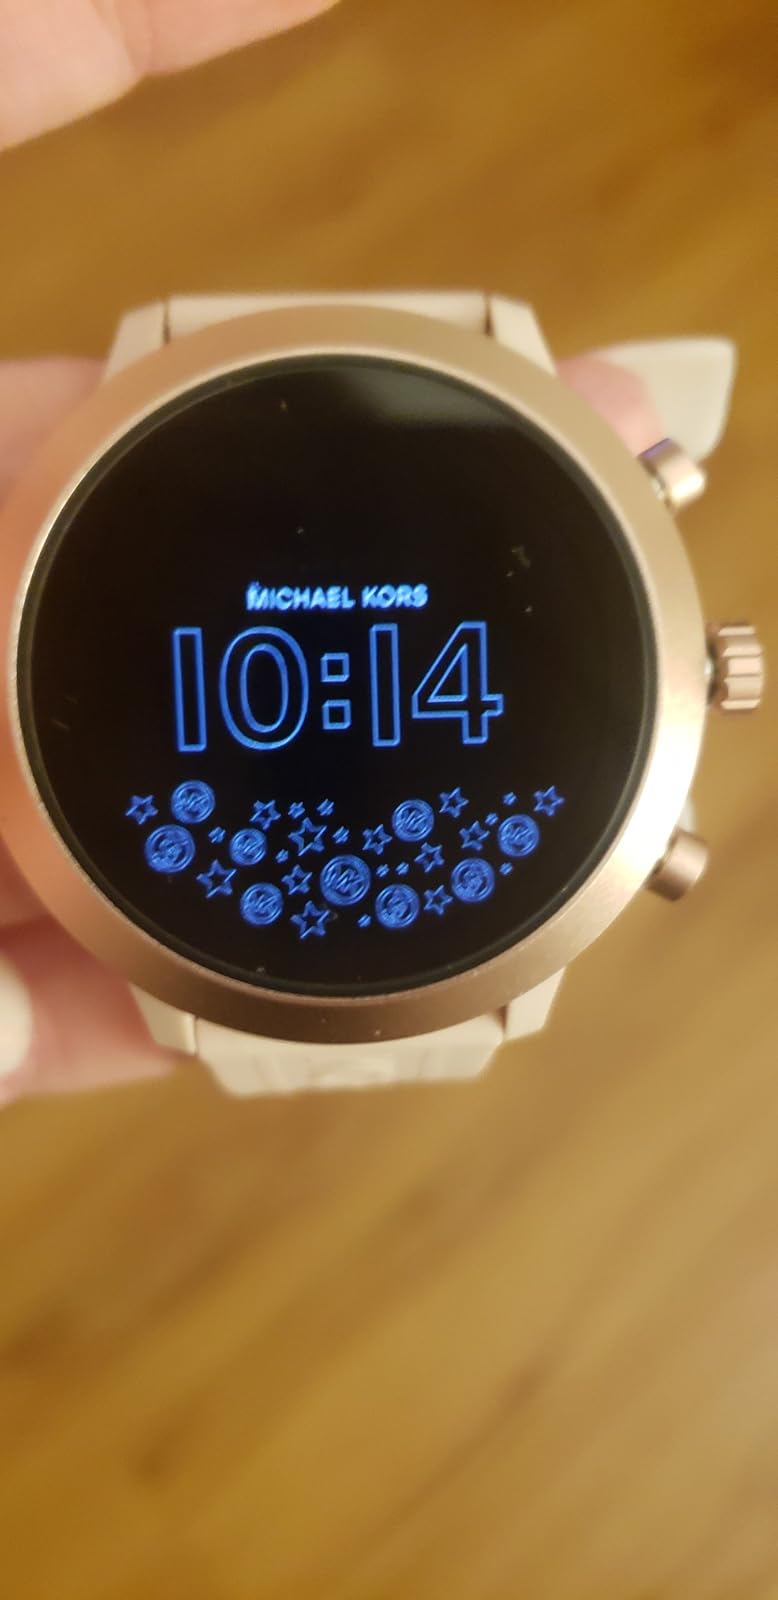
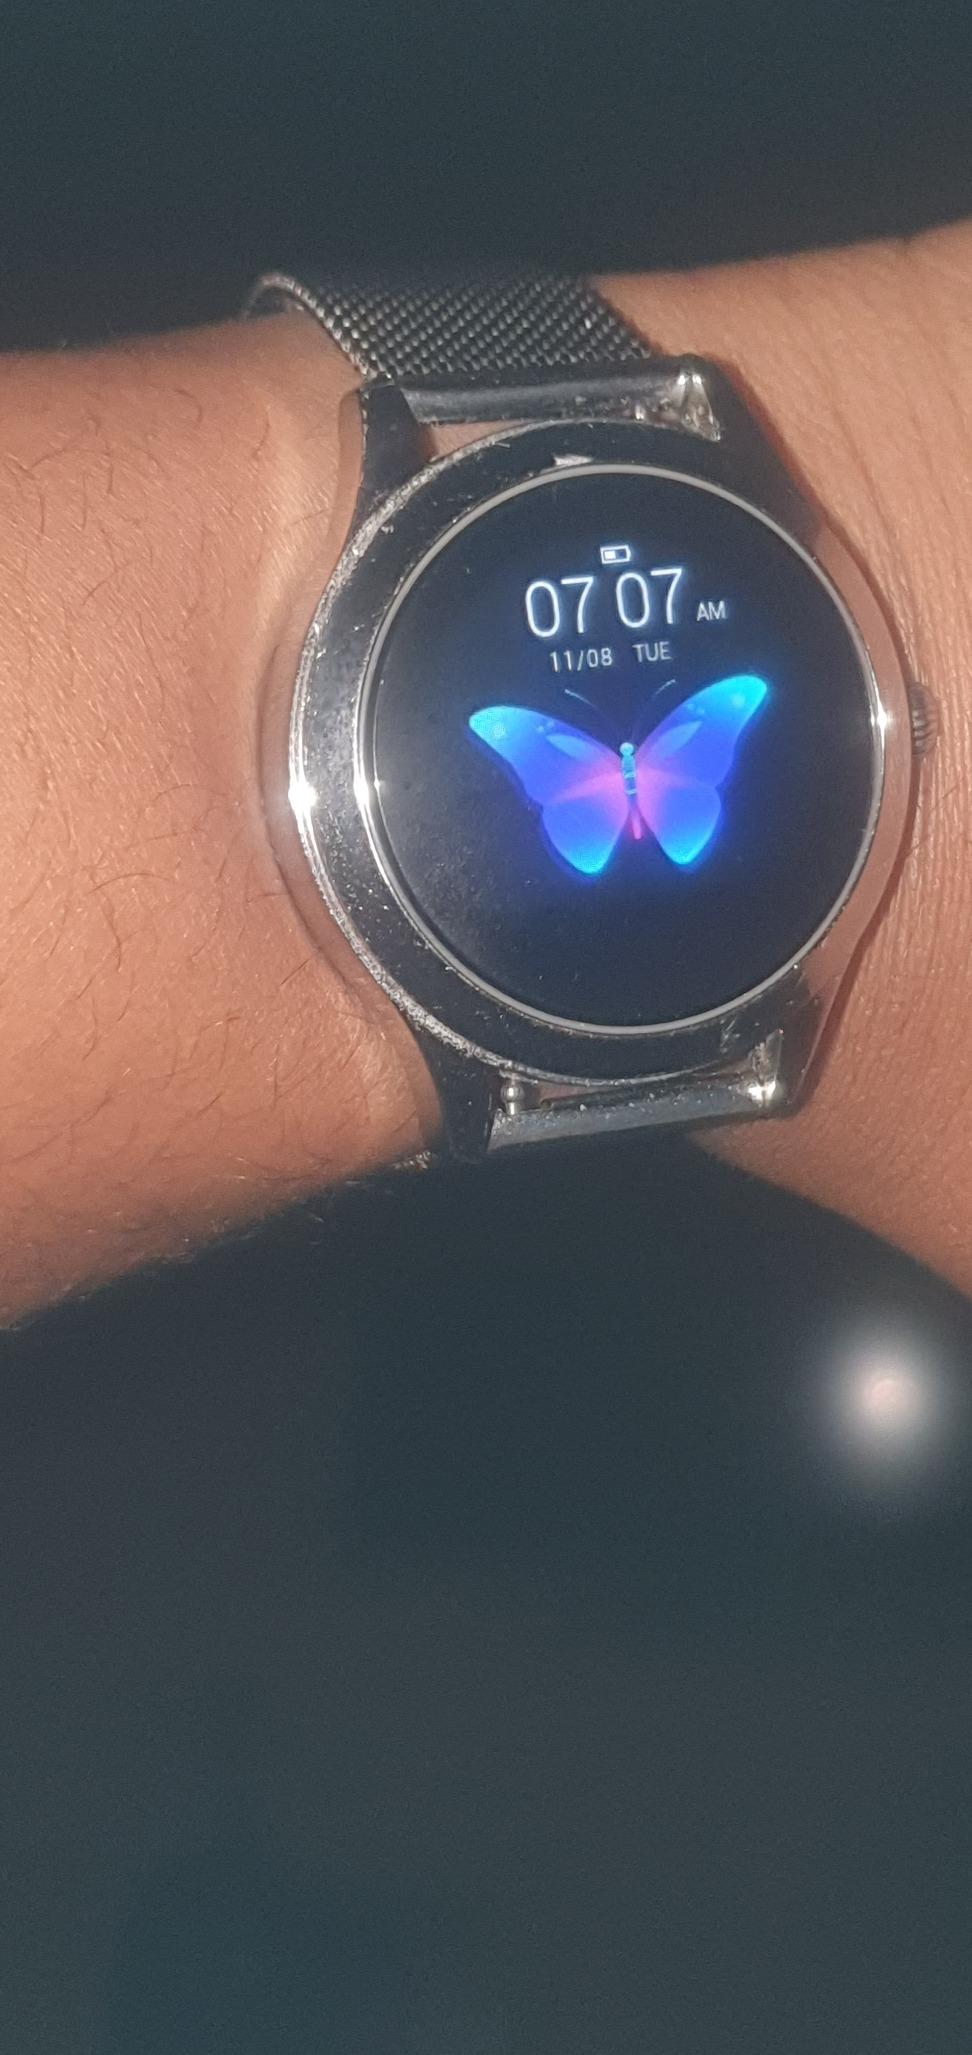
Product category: smartwatch
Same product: no